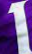
Number: 1